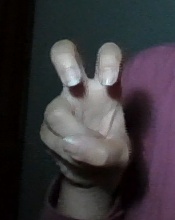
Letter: toot